George Carter Bignell

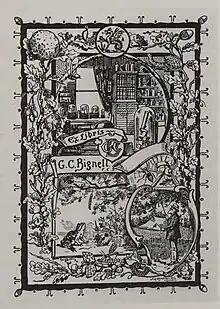
Bignell's bookplate designed by J. M. Lauchton

Bignell was born in Exeter and left school at the age of 12 to become a bookings clerk but joined the Royal Marines when he was 16. He joined HMS "Superb", one of the last all-wooden, all-sailing, ships-of-the-line to serve in the Royal Navy. He saw action in the Portuguese "Little Civil War" in 1847, as part of a British squadron sent to support Queen Maria II. During his time in the Marines he developed a passion for natural history, especially insects, which he studied whenever he had the chance. He retired after 22 years' service with the rank of Barrack Sergeant.